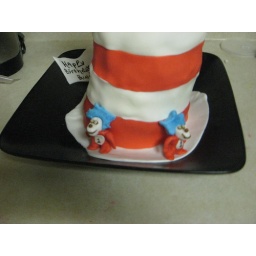
Cat in the hat cake